Alexei Mordashov

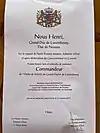

On 28 February 2022, in relation to the 2022 Russian invasion of Ukraine, the European Union blacklisted Mordashov and had all his assets frozen. In early March, the Italian police seized one of his yachts, the "Lady M". At that time, another one of his yachts, the "Nord", was outside the European Unions jurisdiction in the Seychelles.